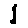
Label: 1